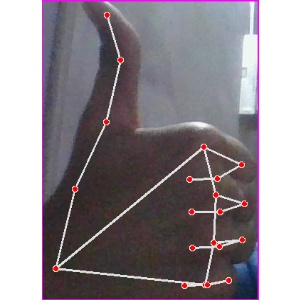
अक्षर: थ